Grande École (film)

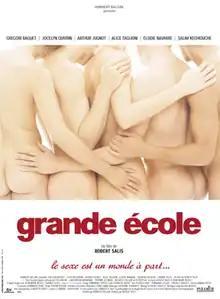
Theatrical release poster

Grande École is a 2004 French erotic drama film directed by , based on the stage play "The Best of Schools" by Jean-Marie Besset. The film is about education, class, race and homosexuality.